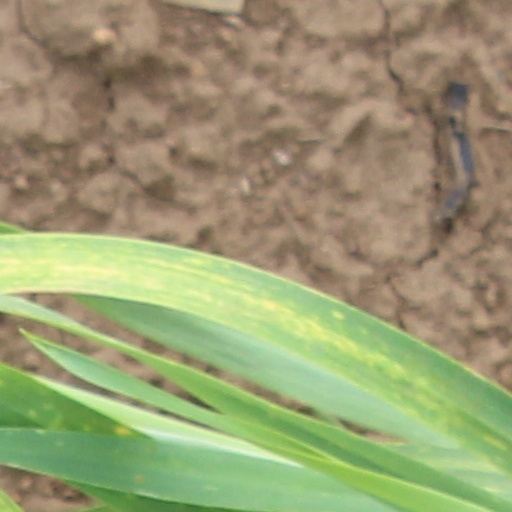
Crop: wheat